Julius Bien

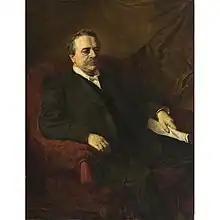
Julius Bien

Julius Bien (27 September 1826, Naumburg – 21 December 1909, Manhattan, New York) was an American lithographer originally from Germany, as well as president of B’nai B’rith for more than three decades. He produced a lithographed edition of John James Audubon's "The Birds of America".